Garry Cooper (pilot)

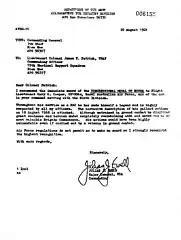
Major General Julian Ewell, Commander US Army's 9th Infantry Division, recommended Cooper for the Medal of Honor for his actions on 18 August 1968. Due to his ineligibility to receive the Medal of Honor as a non-US citizen, Cooper was subsequently awarded the next highest award, the Air Force Cross.

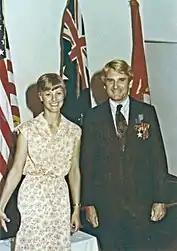

During his combat tour, Cooper's highest award was the USAF Air Force Cross which he received twice. The Air Force Cross is the second-highest USAF award after the Medal of Honor. Since the inception of the US Air Force Cross in 1960, only ~200 have been awarded. Cooper is the only non-US citizen to have been presented this award for his extraordinary heroism and is the only living dual recipient today. Whilst awarded in 1981, Cooper had a special contemporary commemoration ceremony of this achievement at the Evans Head Returned and Services League (RSL) in New South Wales, Australia on 4 December 2021.